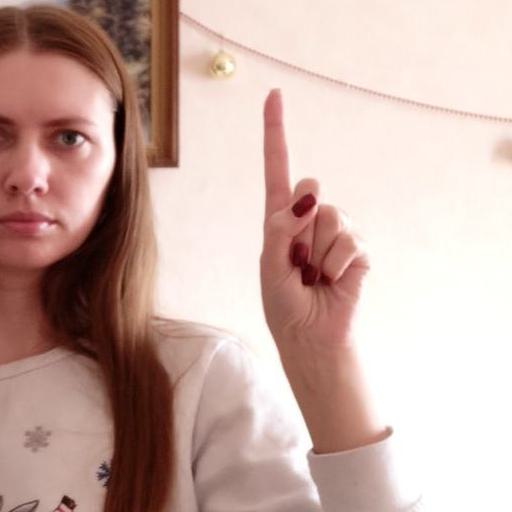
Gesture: one